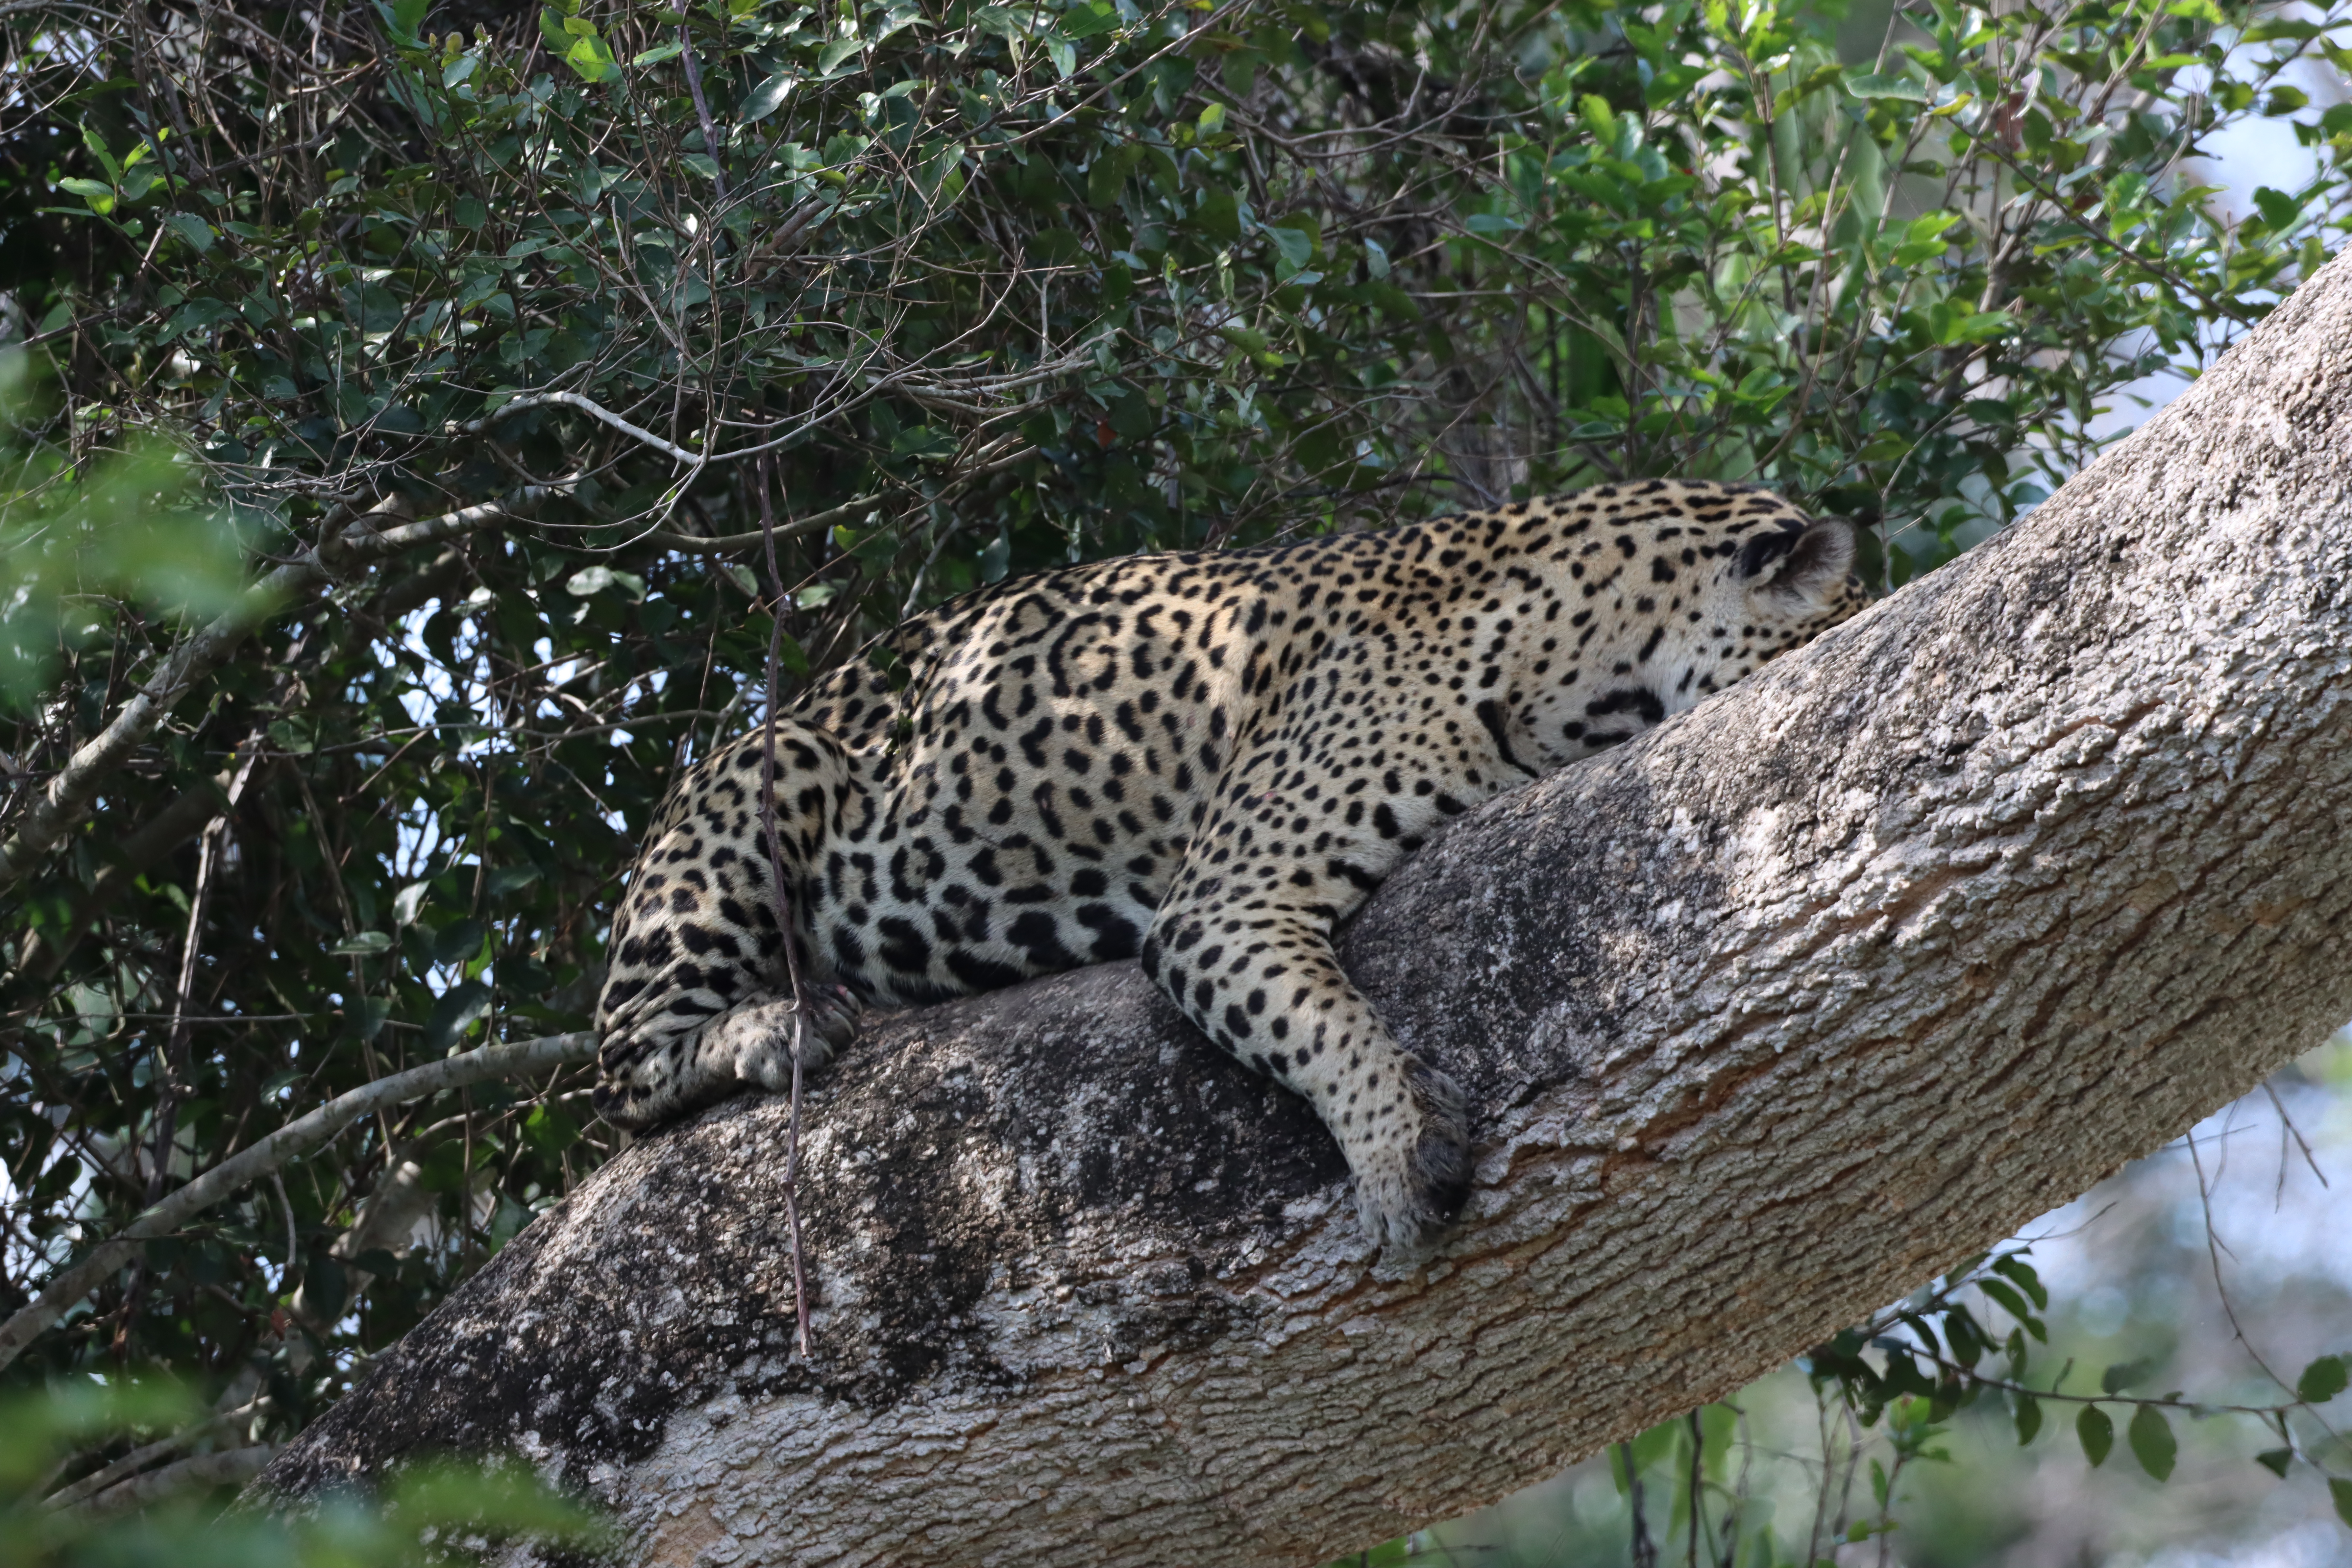
Jaguar: Medrosa